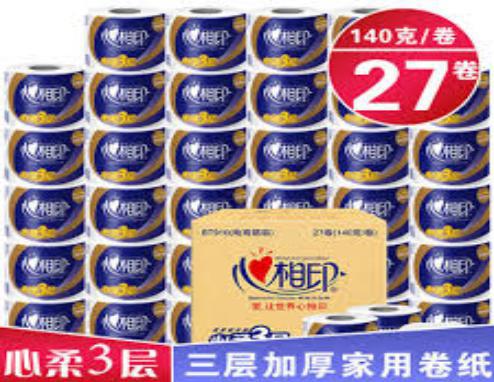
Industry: Necessities